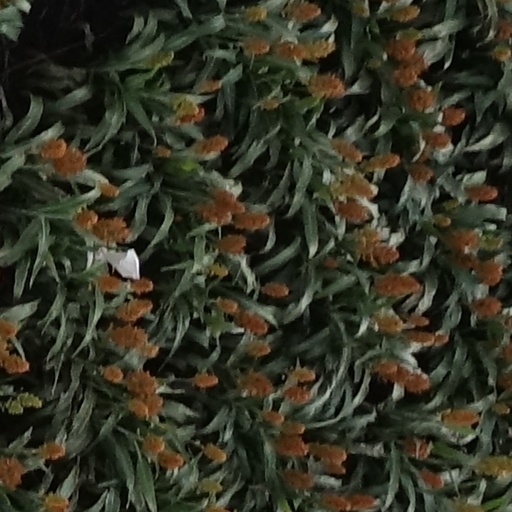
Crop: sorghum